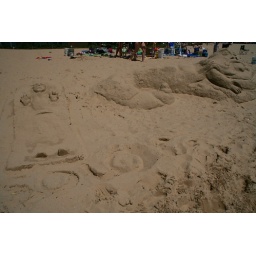
Sand sculptures at a sand sculpture building competition at the beach in Grand Haven.